Ameer Faisal Alavi

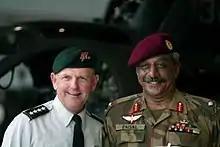
Major General Ameer Faisal Alavi with General Bryan D. Brown

Ameer Faisal Alavi (28 March 1954 – 19 November 2008) was a Pakistan Army two-star general and special operations expert who was the first General Officer Commanding (GOC) of the elite Special Service Group of Pakistan Army. A former member of Special Service Group, he was credited with masterminding the Angoor Ada operation in 2004, where many Arabs and Chechens based in the tribal areas were killed or arrested and turned over to the Americans.